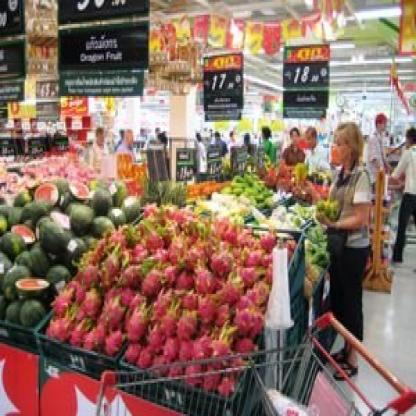
Scene: Indoor